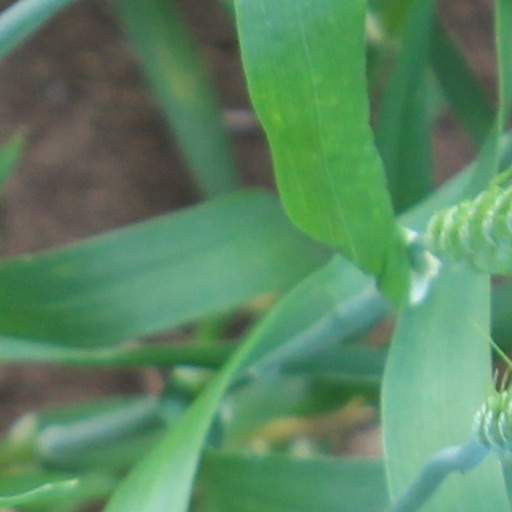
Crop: wheat